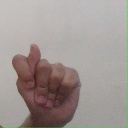
अक्षर: ट